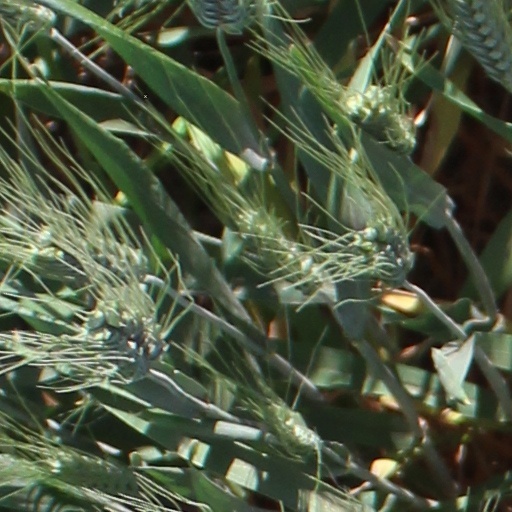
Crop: wheat